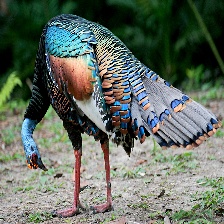
Species: OCELLATED TURKEY
Scientific name: MELEAGRIS OCELLATA